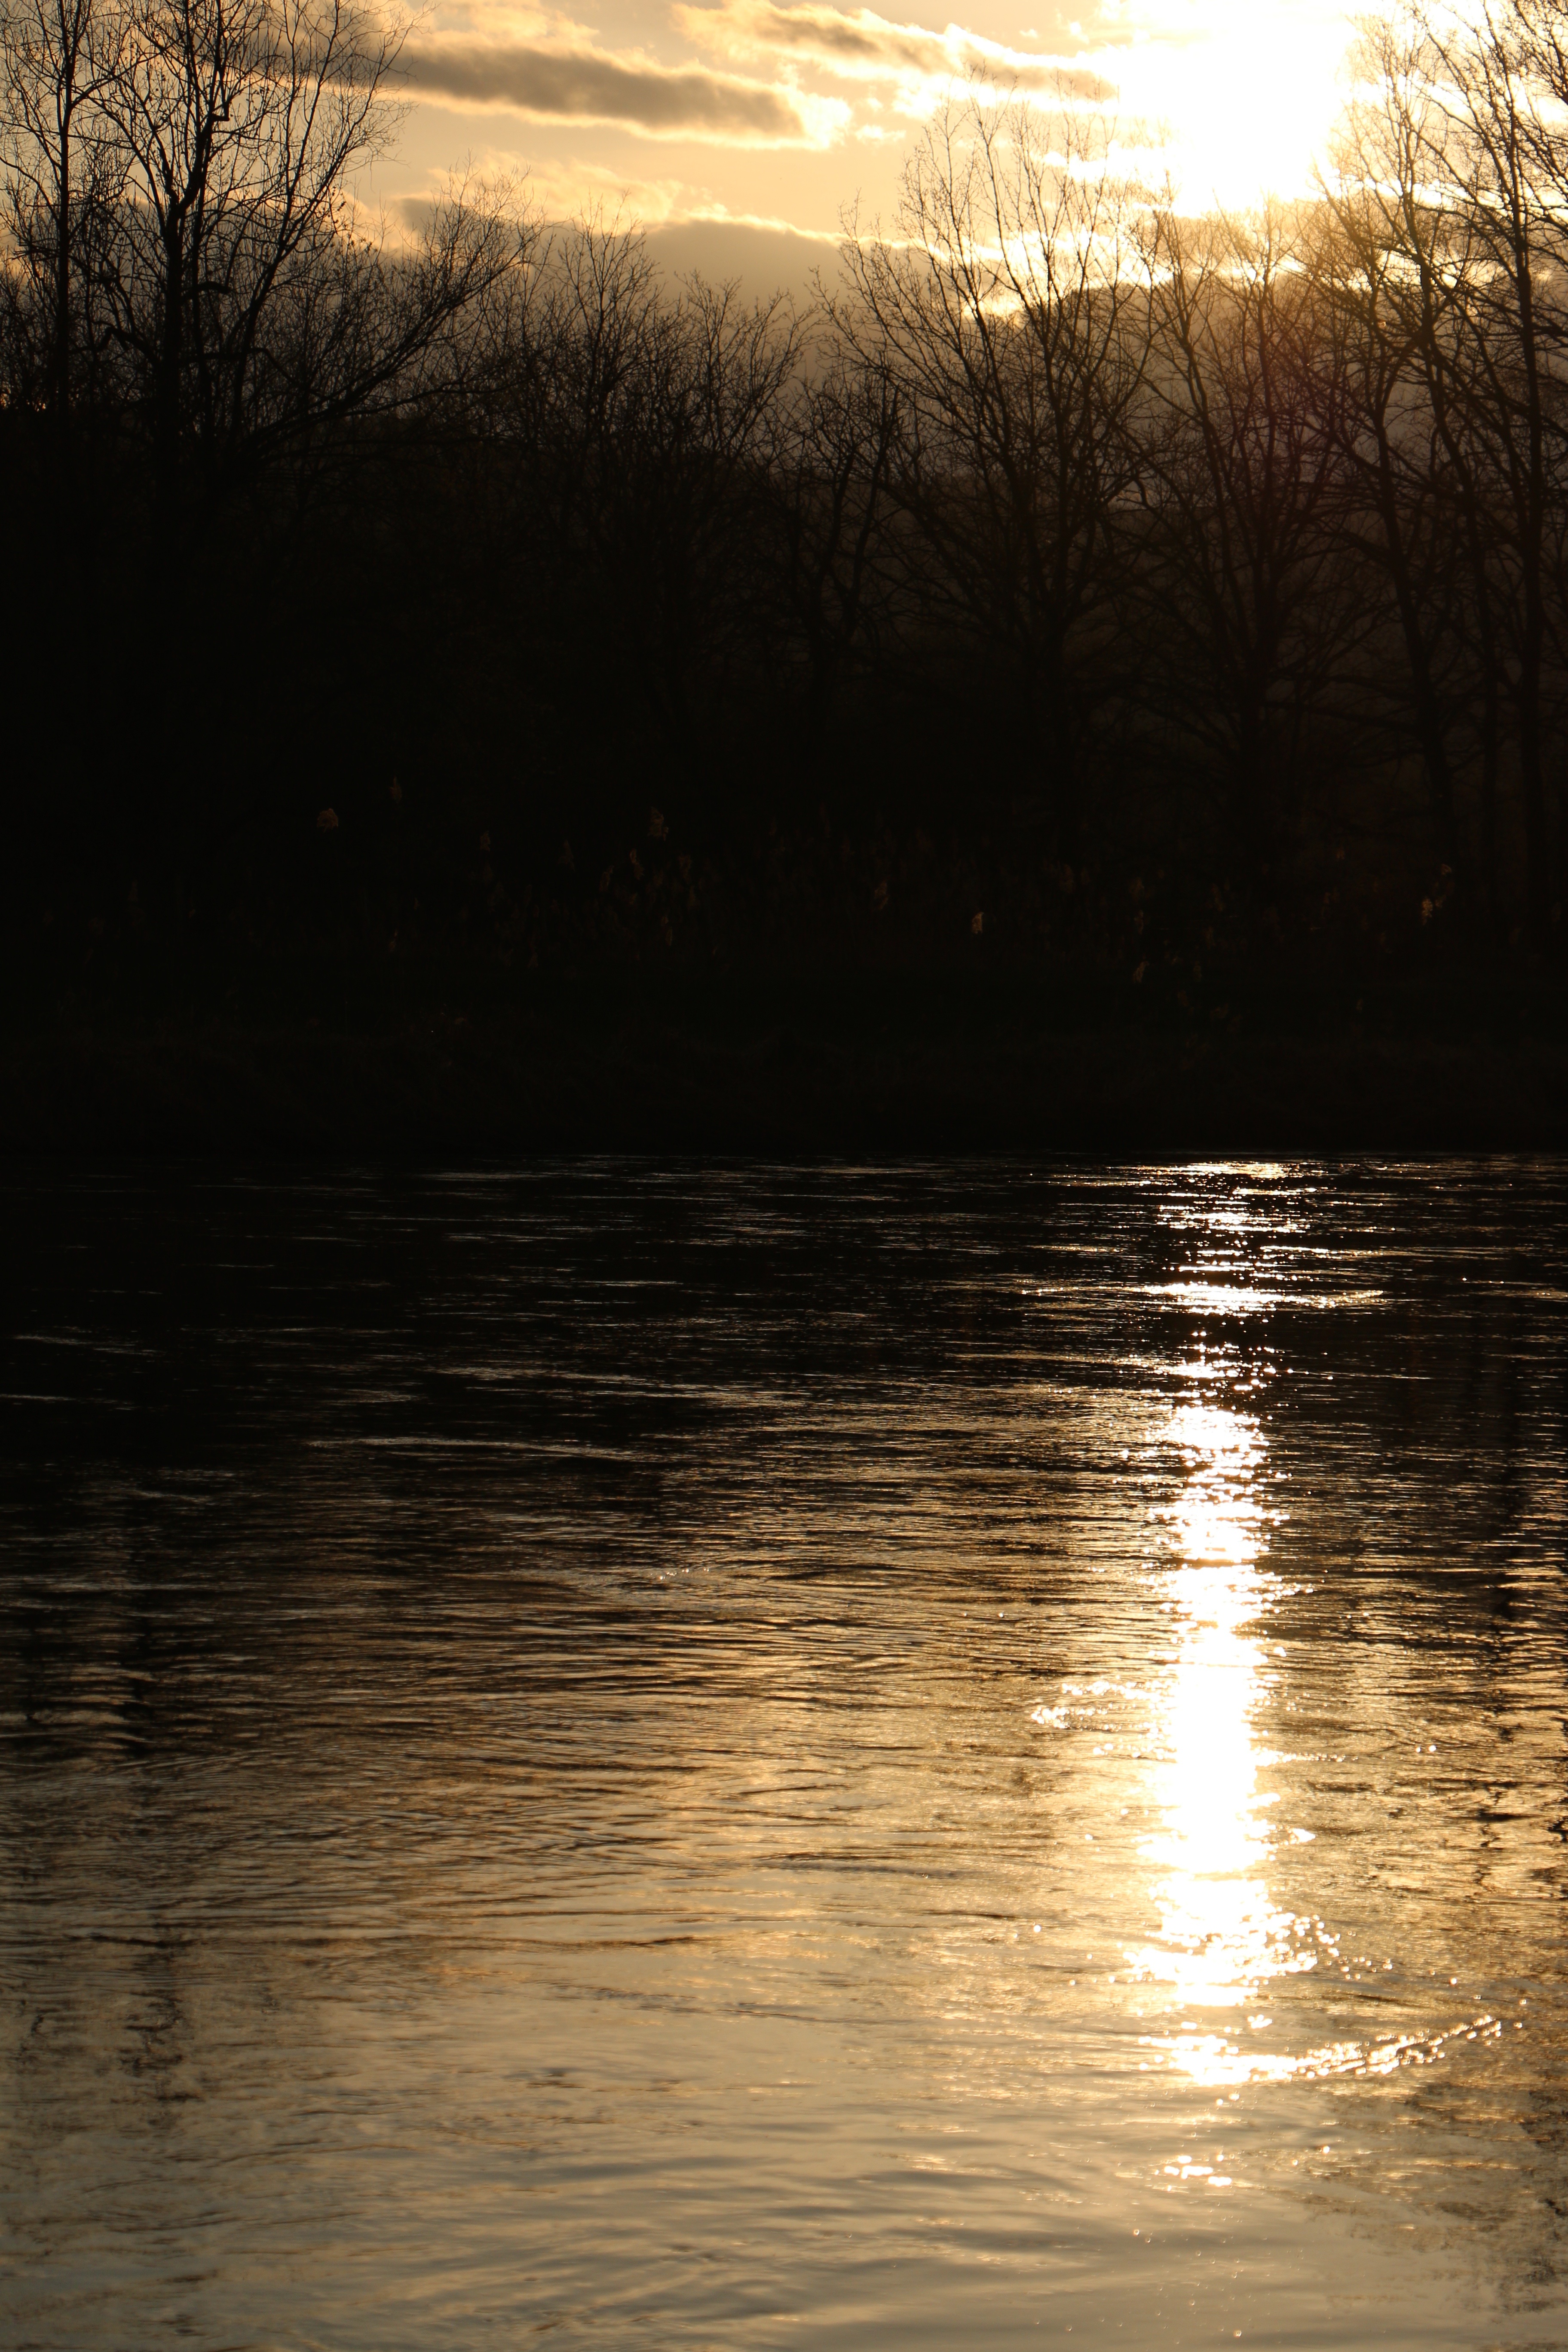
tree, water, nature, light, sun, sunrise, sunset, sunlight, morning, lake, dawn, river, dusk, evening, reflection, ray of light, body of water, evening sun, atmospheric phenomenon